Patrice Killoffer

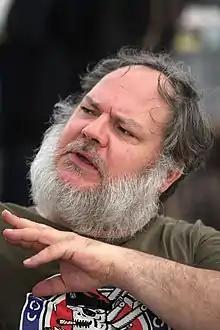
Patrice Killoffer at BDFil 2021

Patrice Killoffer, better known simply as Killoffer (born 16 June 1966), is a writer and artist of comics. He was co-founder of the independent comics publisher L'Association in 1990, and has been a part of Oubapo since its creation in 1992.